Capsule toy

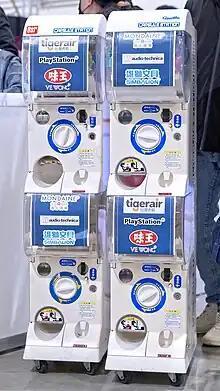
Bandai Capsule Station at Ichiban, Japan

Unique examples of places where these machines have been installed include a train cabin of Wakayama Electric Railway's Toy Train as well as West Japan Railway's sightseeing Green Loop Bus. Furthermore, especially before COVID-19, they were also installed in departure lobbies of airports with many international flights, such as at Narita Airport and Kansai Airport. Since foreign currency exchange is generally limited to banknotes, these capsule vending machines were strategically placed so that travelers could use their unexchangeable 100 yen and 500 yen coins as a way to buy souvenirs.